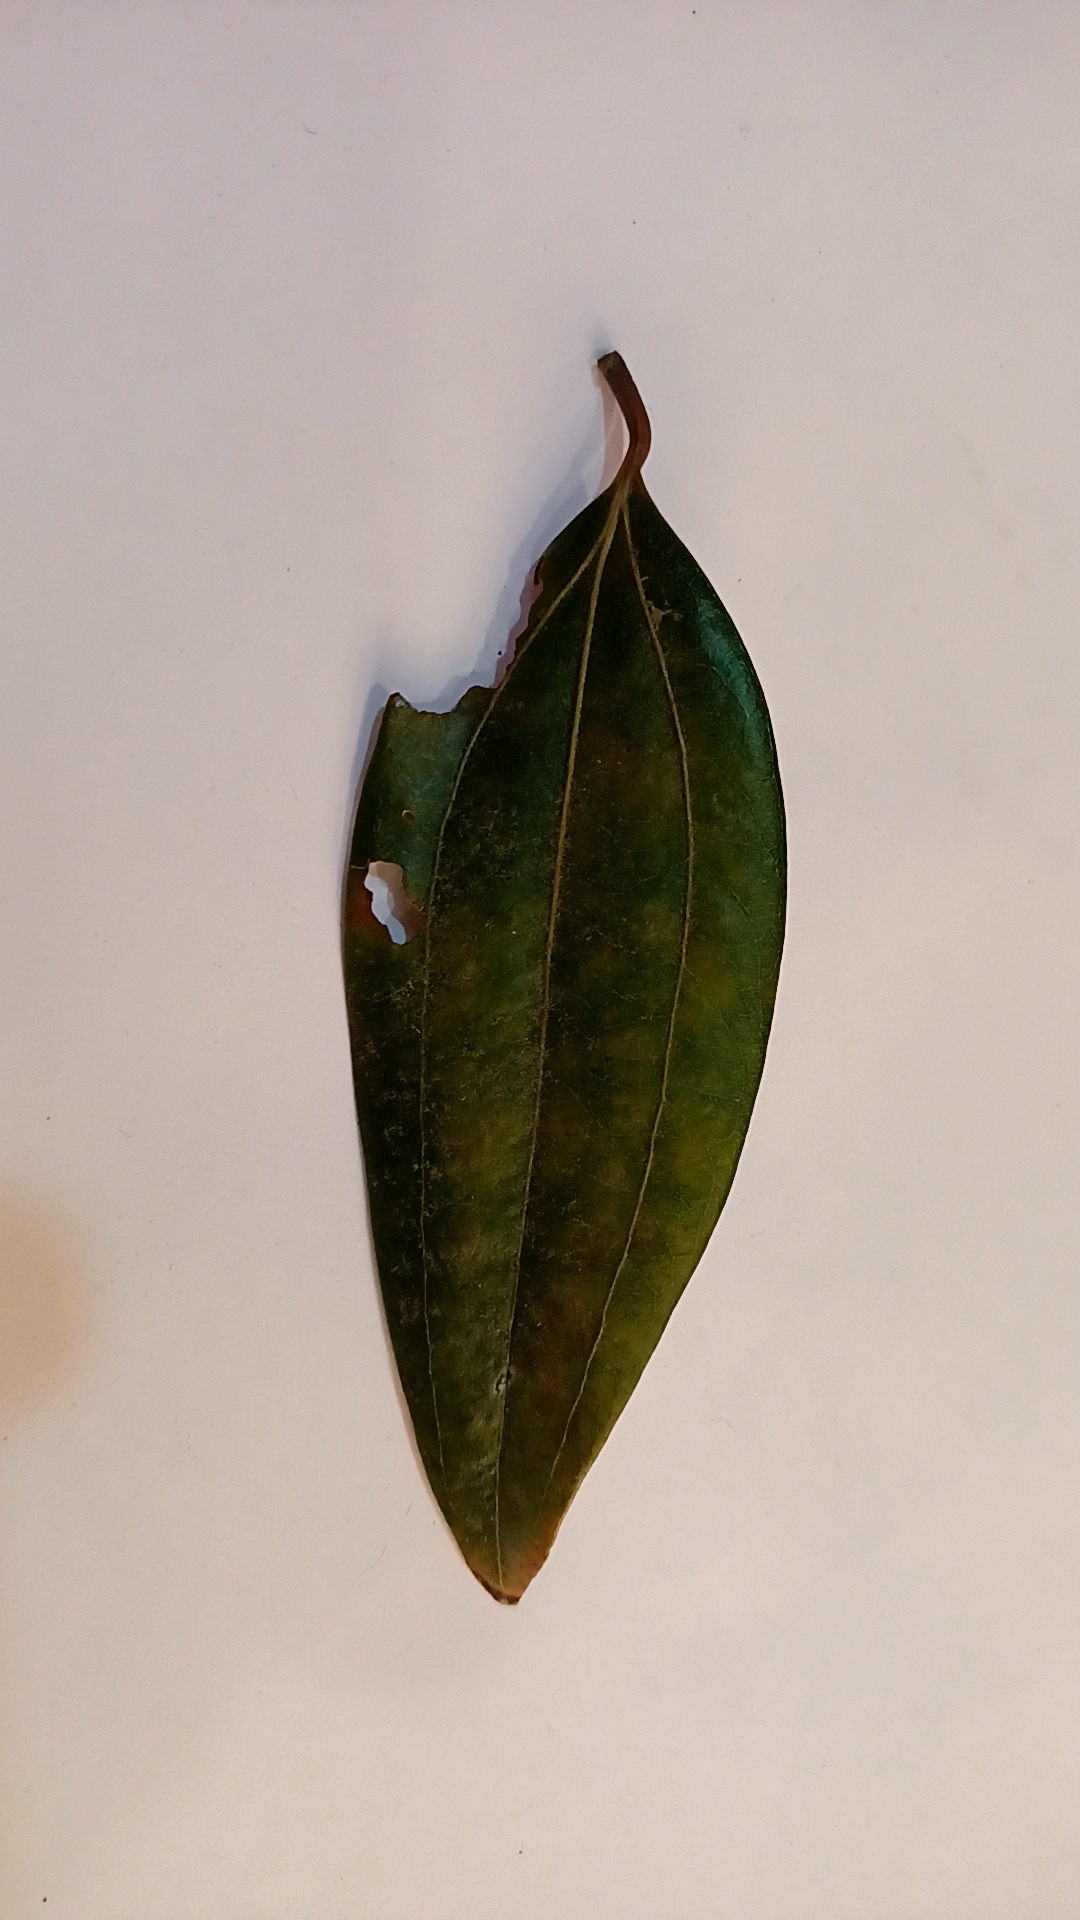
Label: Disease